Arthur Mosse

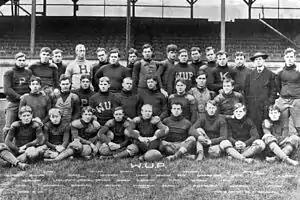
The 1905 football team of the University of Pittsburgh, then known as the Western University of Pennsylvania, was Mosse's last season as head coach in Pittsburgh. This team went 10–2 while outscoring its opponents 405–36. Joseph H. Thompson, center of the front row, was the team captain.

Mosse was the youngest of five children born to Arthur Wellesley Mosse and Sophia Mosse (née Palmer) in Queenstown, Ireland. He emigrated with his family at the young age of 16 to Kansas City, Kansas, via New York City. He and his family soon moved on to Arkansas City, Kansas, where he went to high school. He quickly developed a strong interest in and started playing American football not long after arriving in Kansas. He moved to Leavenworth, Kansas, around 1890 where he lived and worked for several years in the furniture business. Mosse went on to play guard for the University of Kansas in Lawrence, Kansas, from 1895 to 1898, lettering all 4 years and was team captain his senior year in 1898. He met his wife, Ruth Stella Mosse (née Grover) (January 1877 – December 11, 1928), while attending the University of Kansas and they married on December 28, 1898, in St. Joseph, Missouri, during his last year at KU. After graduating from KU Mosse initially went back into the furniture business in Kansas City, Kansas, where his daughter Justine was born, before becoming a farmer in 1902 in his wife's native Kickapoo, Kansas, on the farm where she was born. The farm had been initially acquired by her father, Charles H. Grover, a prominent politician and lawyer in the early days of the state of Kansas.